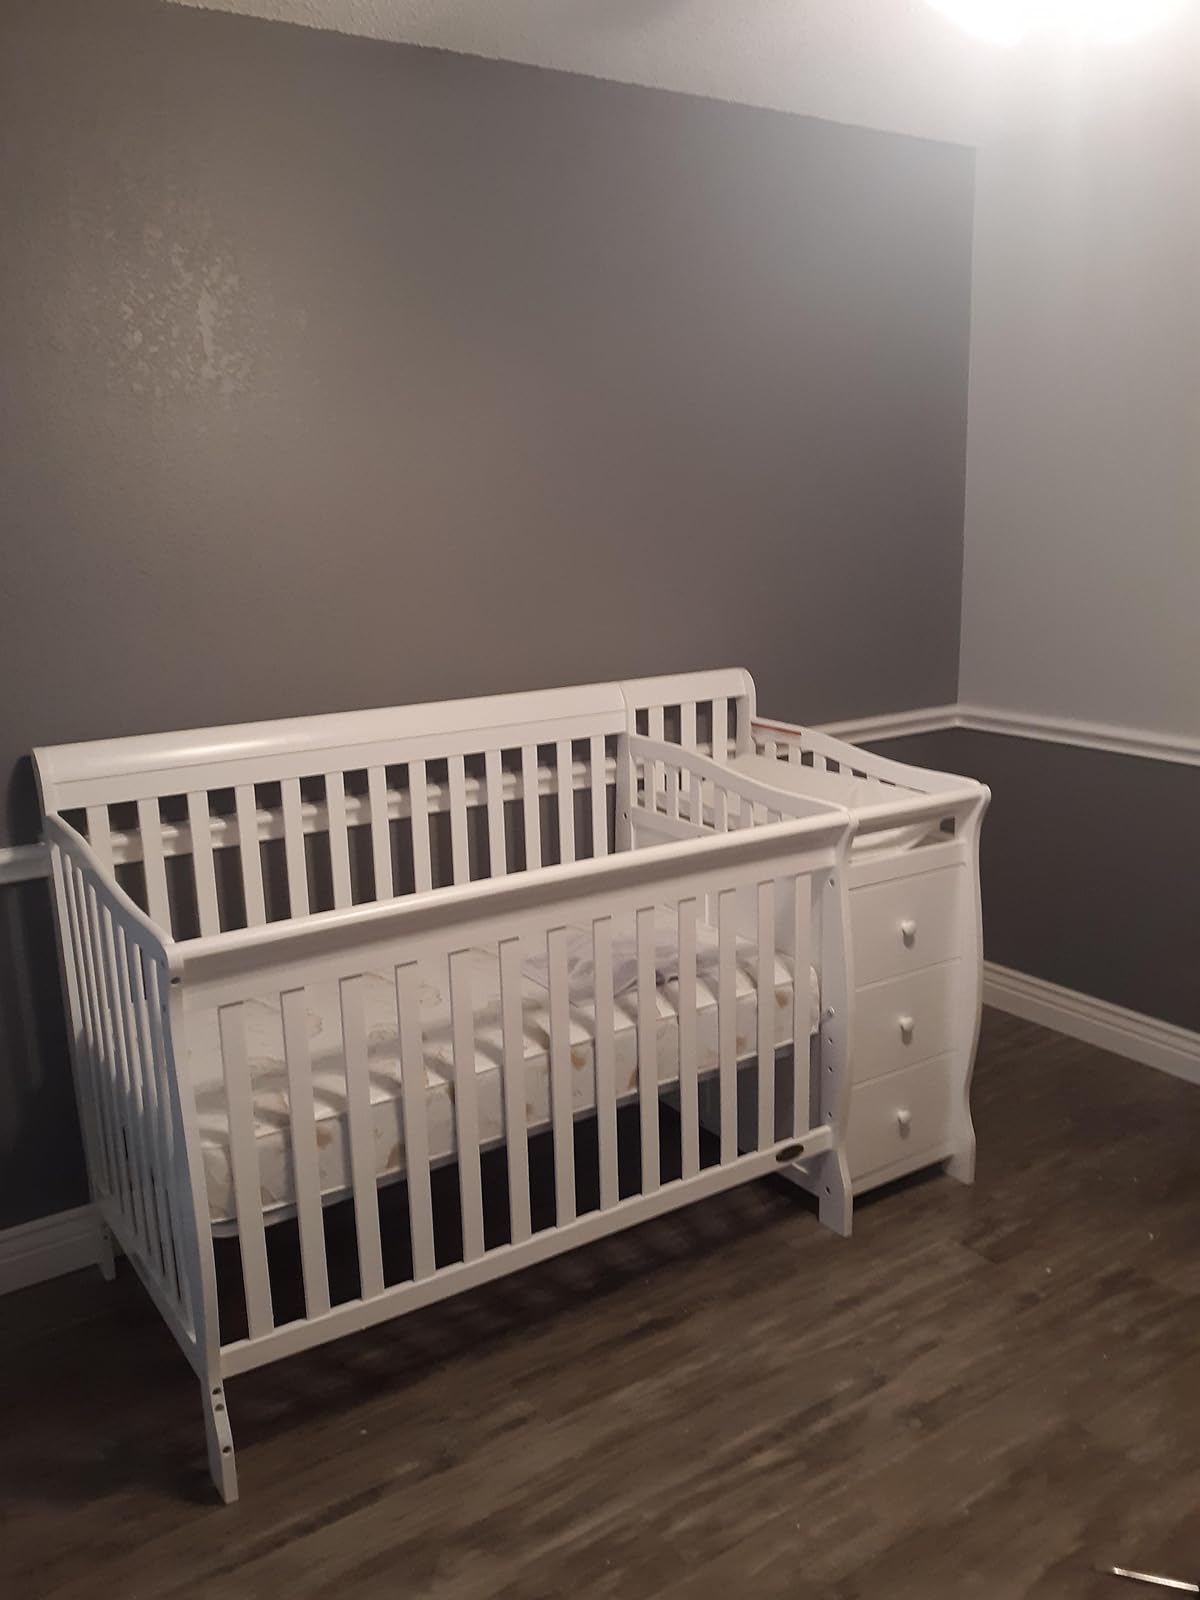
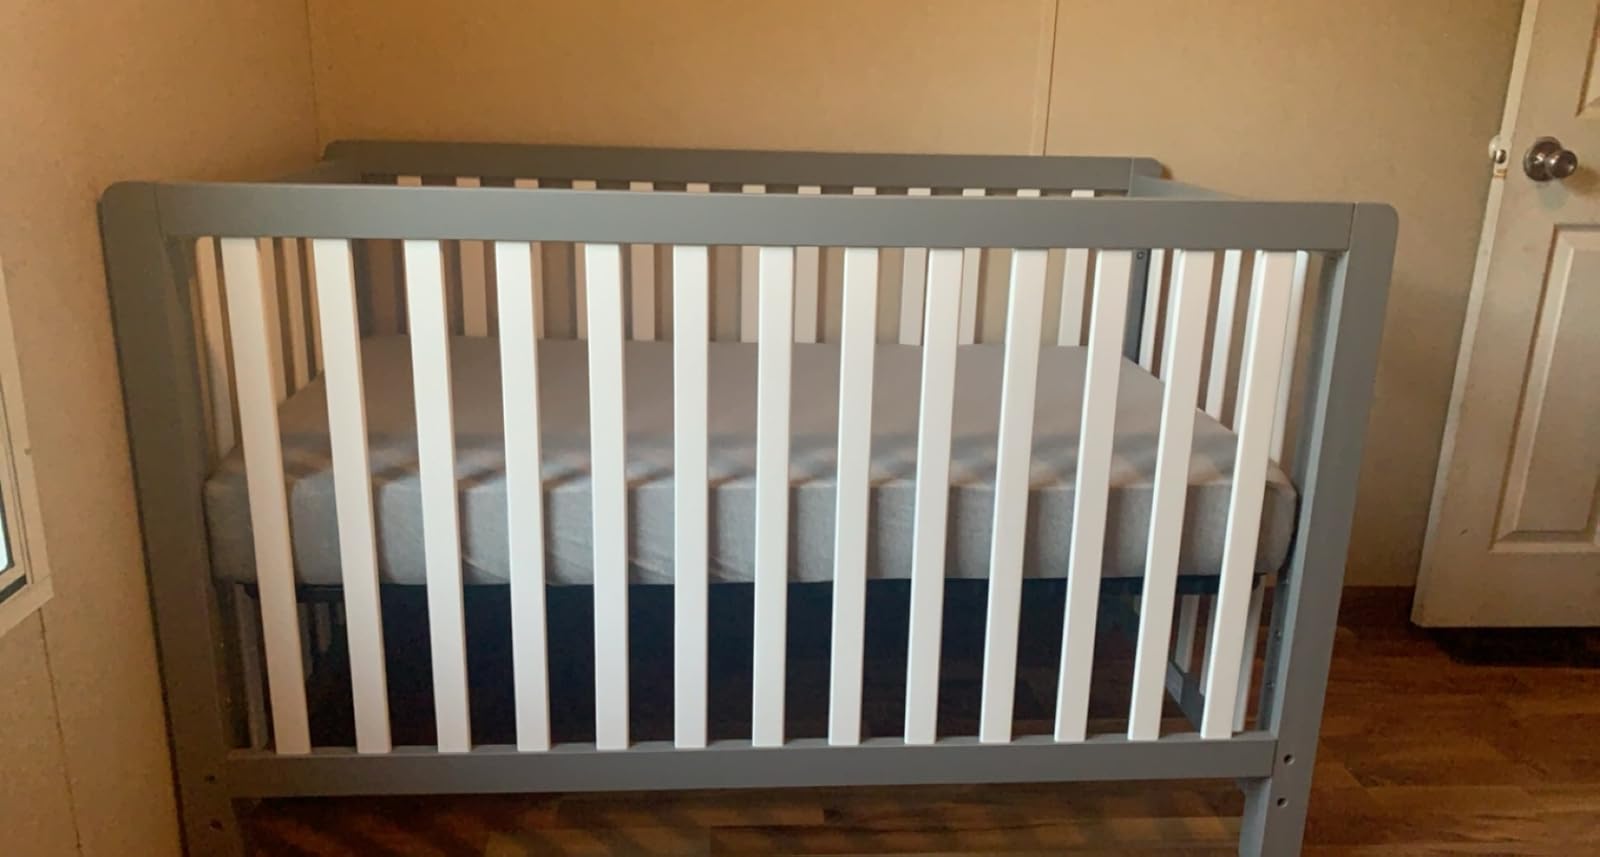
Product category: products_crib
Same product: no